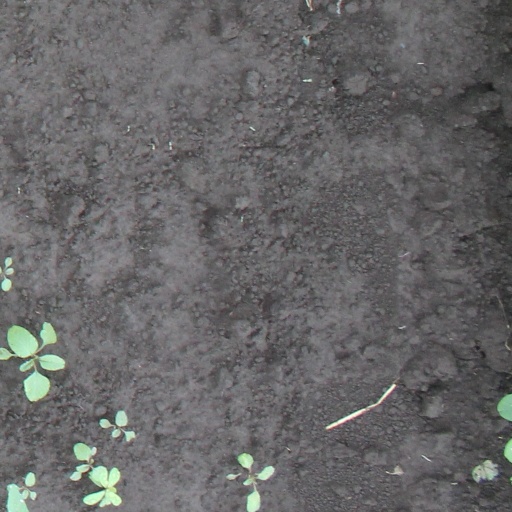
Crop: soybean